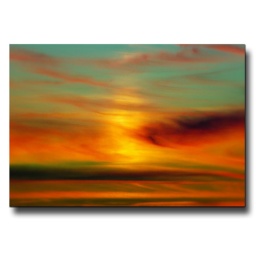
I noticed the colors of the sky today at sunset. Had to pull the car over and grab this shot.